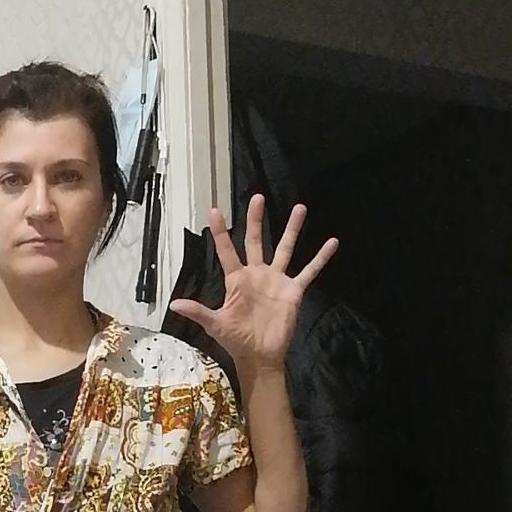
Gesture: palm